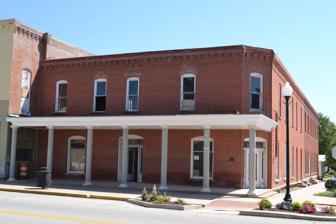
Building: Brown Hotel (Neodesha, Kansas)
Country: United States of America
Year built: 1886
United States historic place Brown Hotel U.S. National Register of Historic Places Show map of Kansas Show map of the United States Location 523 Main St., Neodesha, Kansas Coordinates 37°25′03″N 95°40′50″W / 37.41750°N 95.68056°W / 37.41750; -95.68056 Built 1896, c.1904, Built by Henry Dooley Architectural style Italianate, Early Commercial NRHP reference No. 08000690 (original) 95000863 (increase) Significant dates Added to NRHP July 21, 1995 Boundary increase July 3, 2008 The Brown Hotel in Neodesha, Kansas , at 523 Main St., was built in 1886.  It was listed on the National Register of Historic Places in 1995.  The listing was expanded in 2008. Its main facades faces north onto Main St. and west onto 6th Ave.; the main entrance is on an angle at the corner itself. This 1896 building is a two-story one, built to replace an earlier frame building which was destroyed in a fire, and it has a veranda added around 1904.  The 1995 National Register listing also included a two-story 1922 brick addition extending the building to the south.  After further research was completed, the listing was expanded in 2008 to include a two-story brick commercial building adjacent on the east, which was built around 1904 and was connected to the original hotel. References